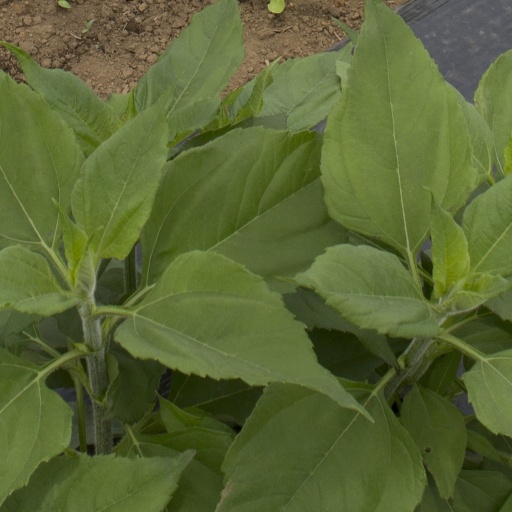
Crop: Jerusalem artichoke